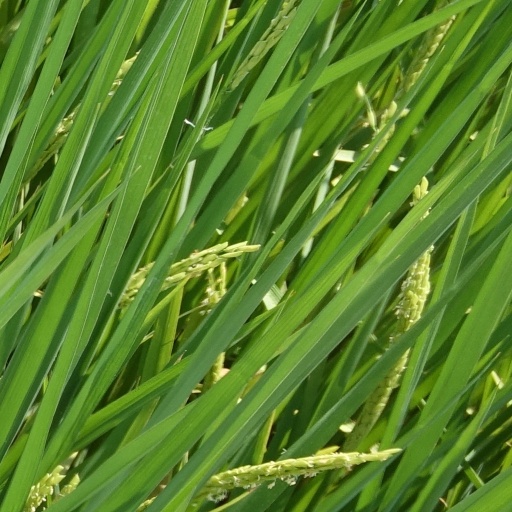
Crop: rice